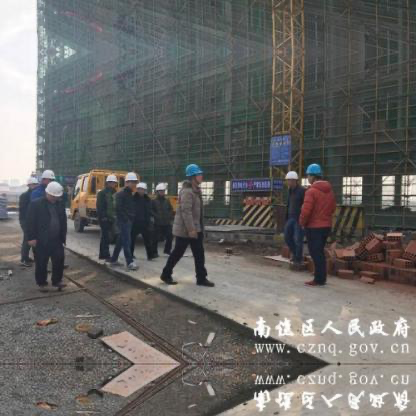
Objects in the image:
label: helmet
label: helmet
label: helmet
label: helmet
label: helmet
label: helmet
label: helmet
label: helmet
label: helmet
label: helmet